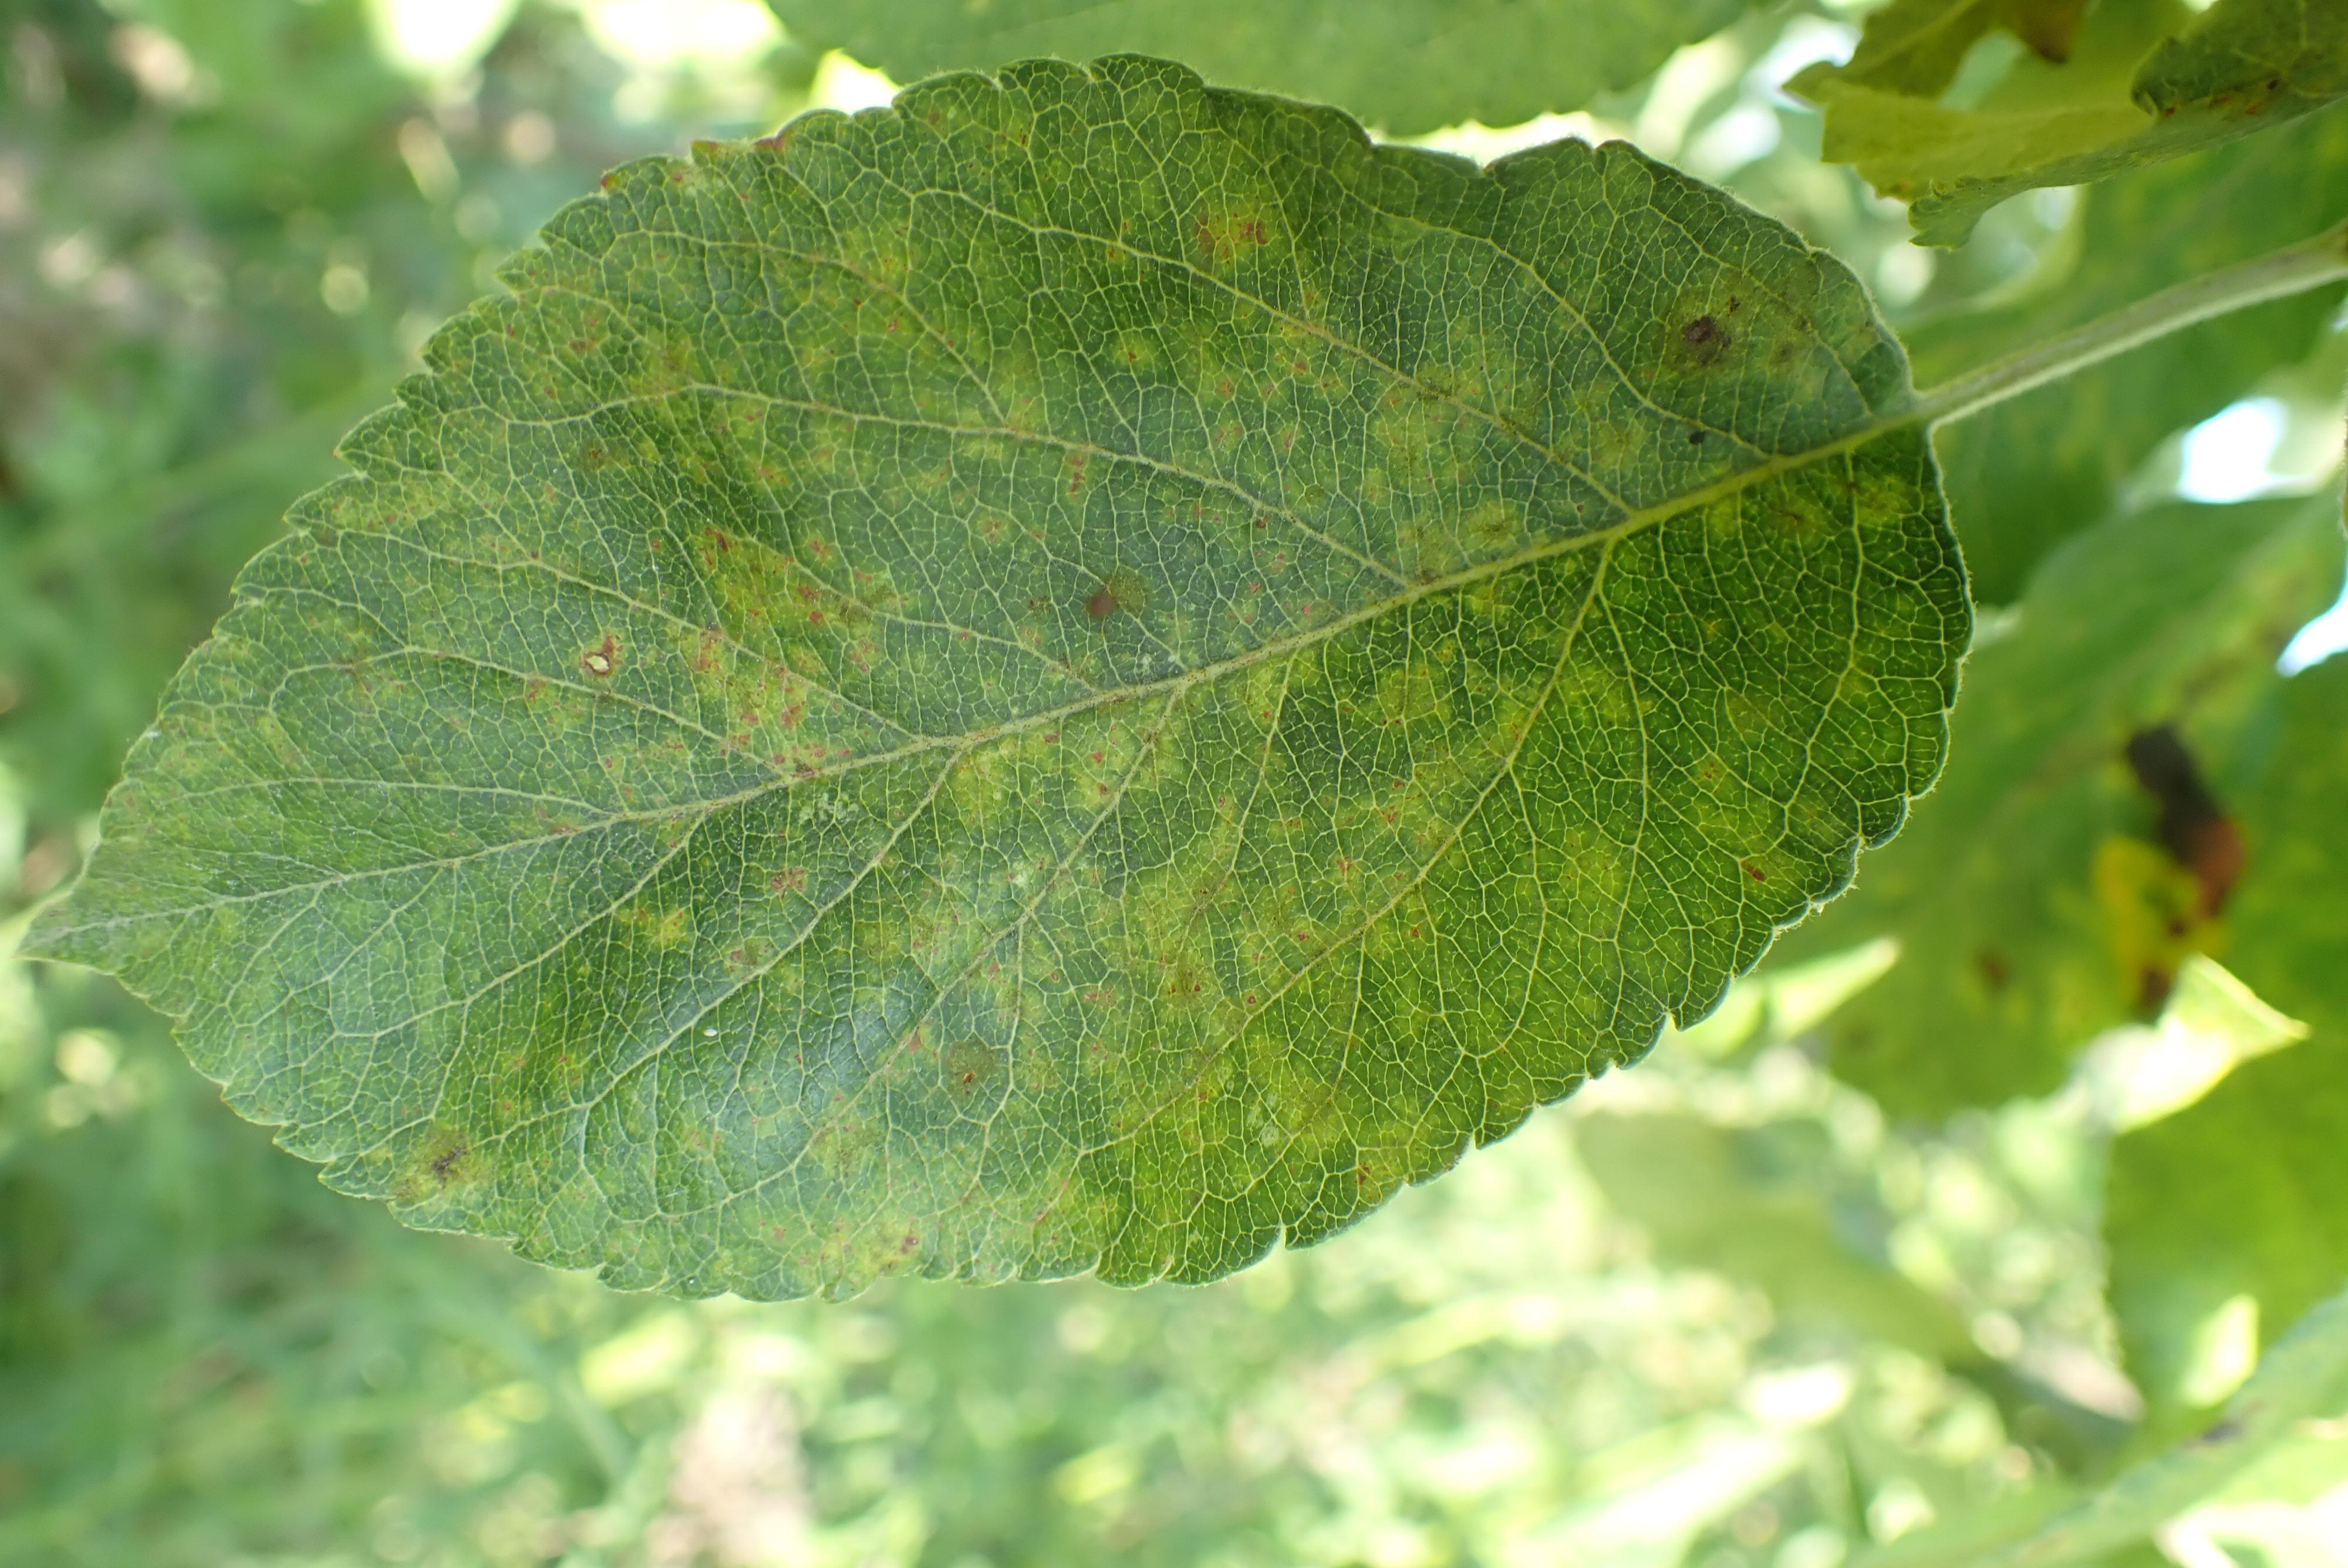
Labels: scab